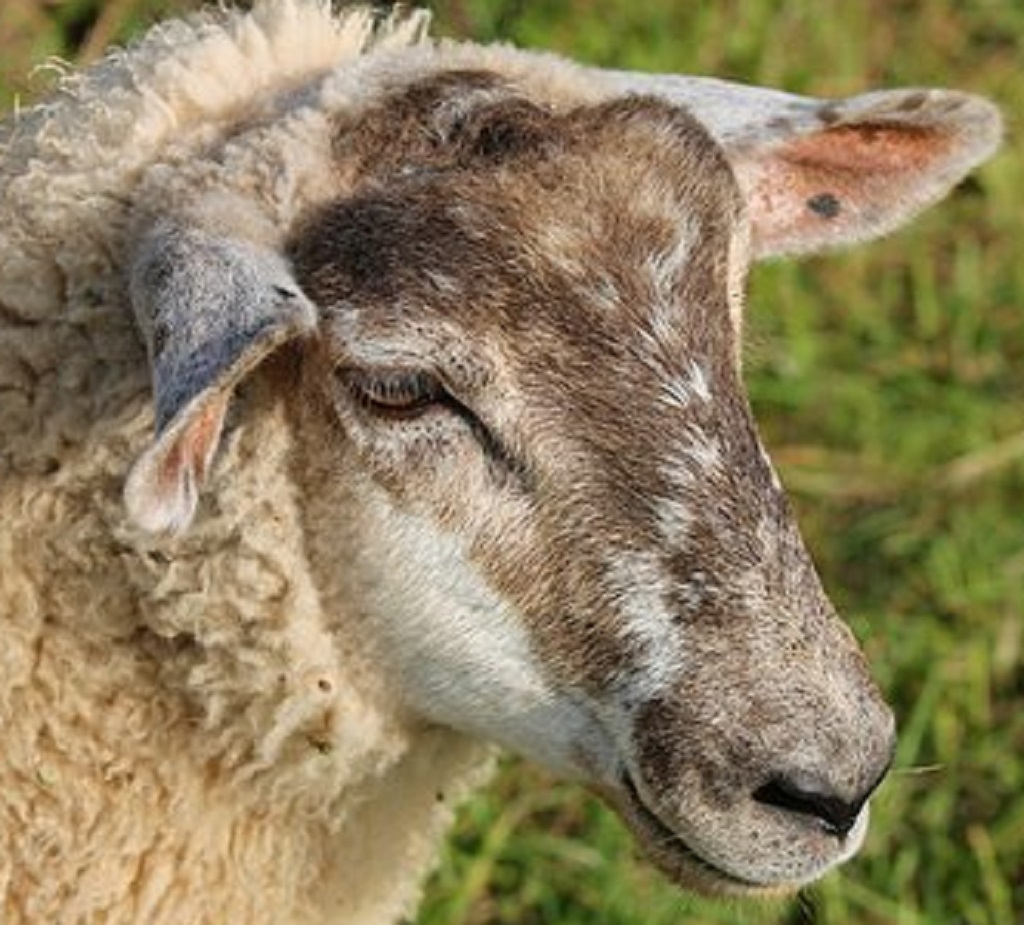
Label: no pain